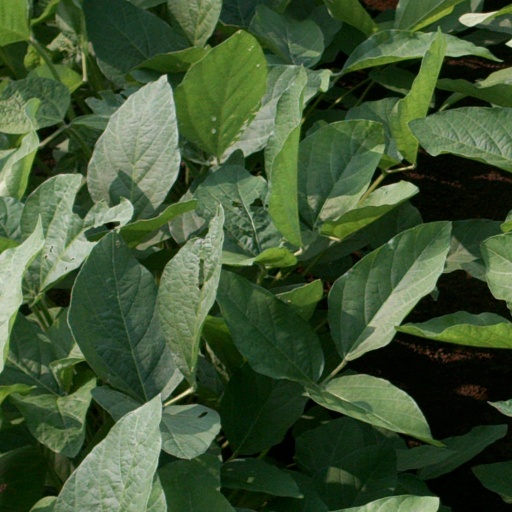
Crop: soybean